Erna Friðriksdóttir

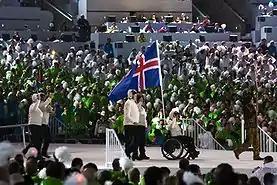
As the flag bearer for Iceland, Erna Friðriksdóttir enters the stadium at the Opening Ceremony of the 2010 Winter Paralympics, on 12 March

Erna Friðriksdóttir (born 2 November 1987) is an Icelandic alpine skier. She competes in Paralympic alpine skiing, in the sitting category, using a monoski.